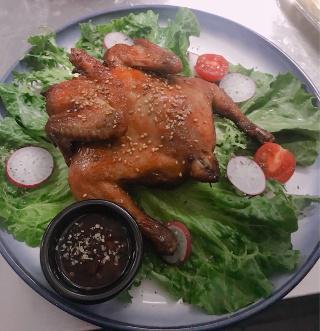
Label: fried_chicken